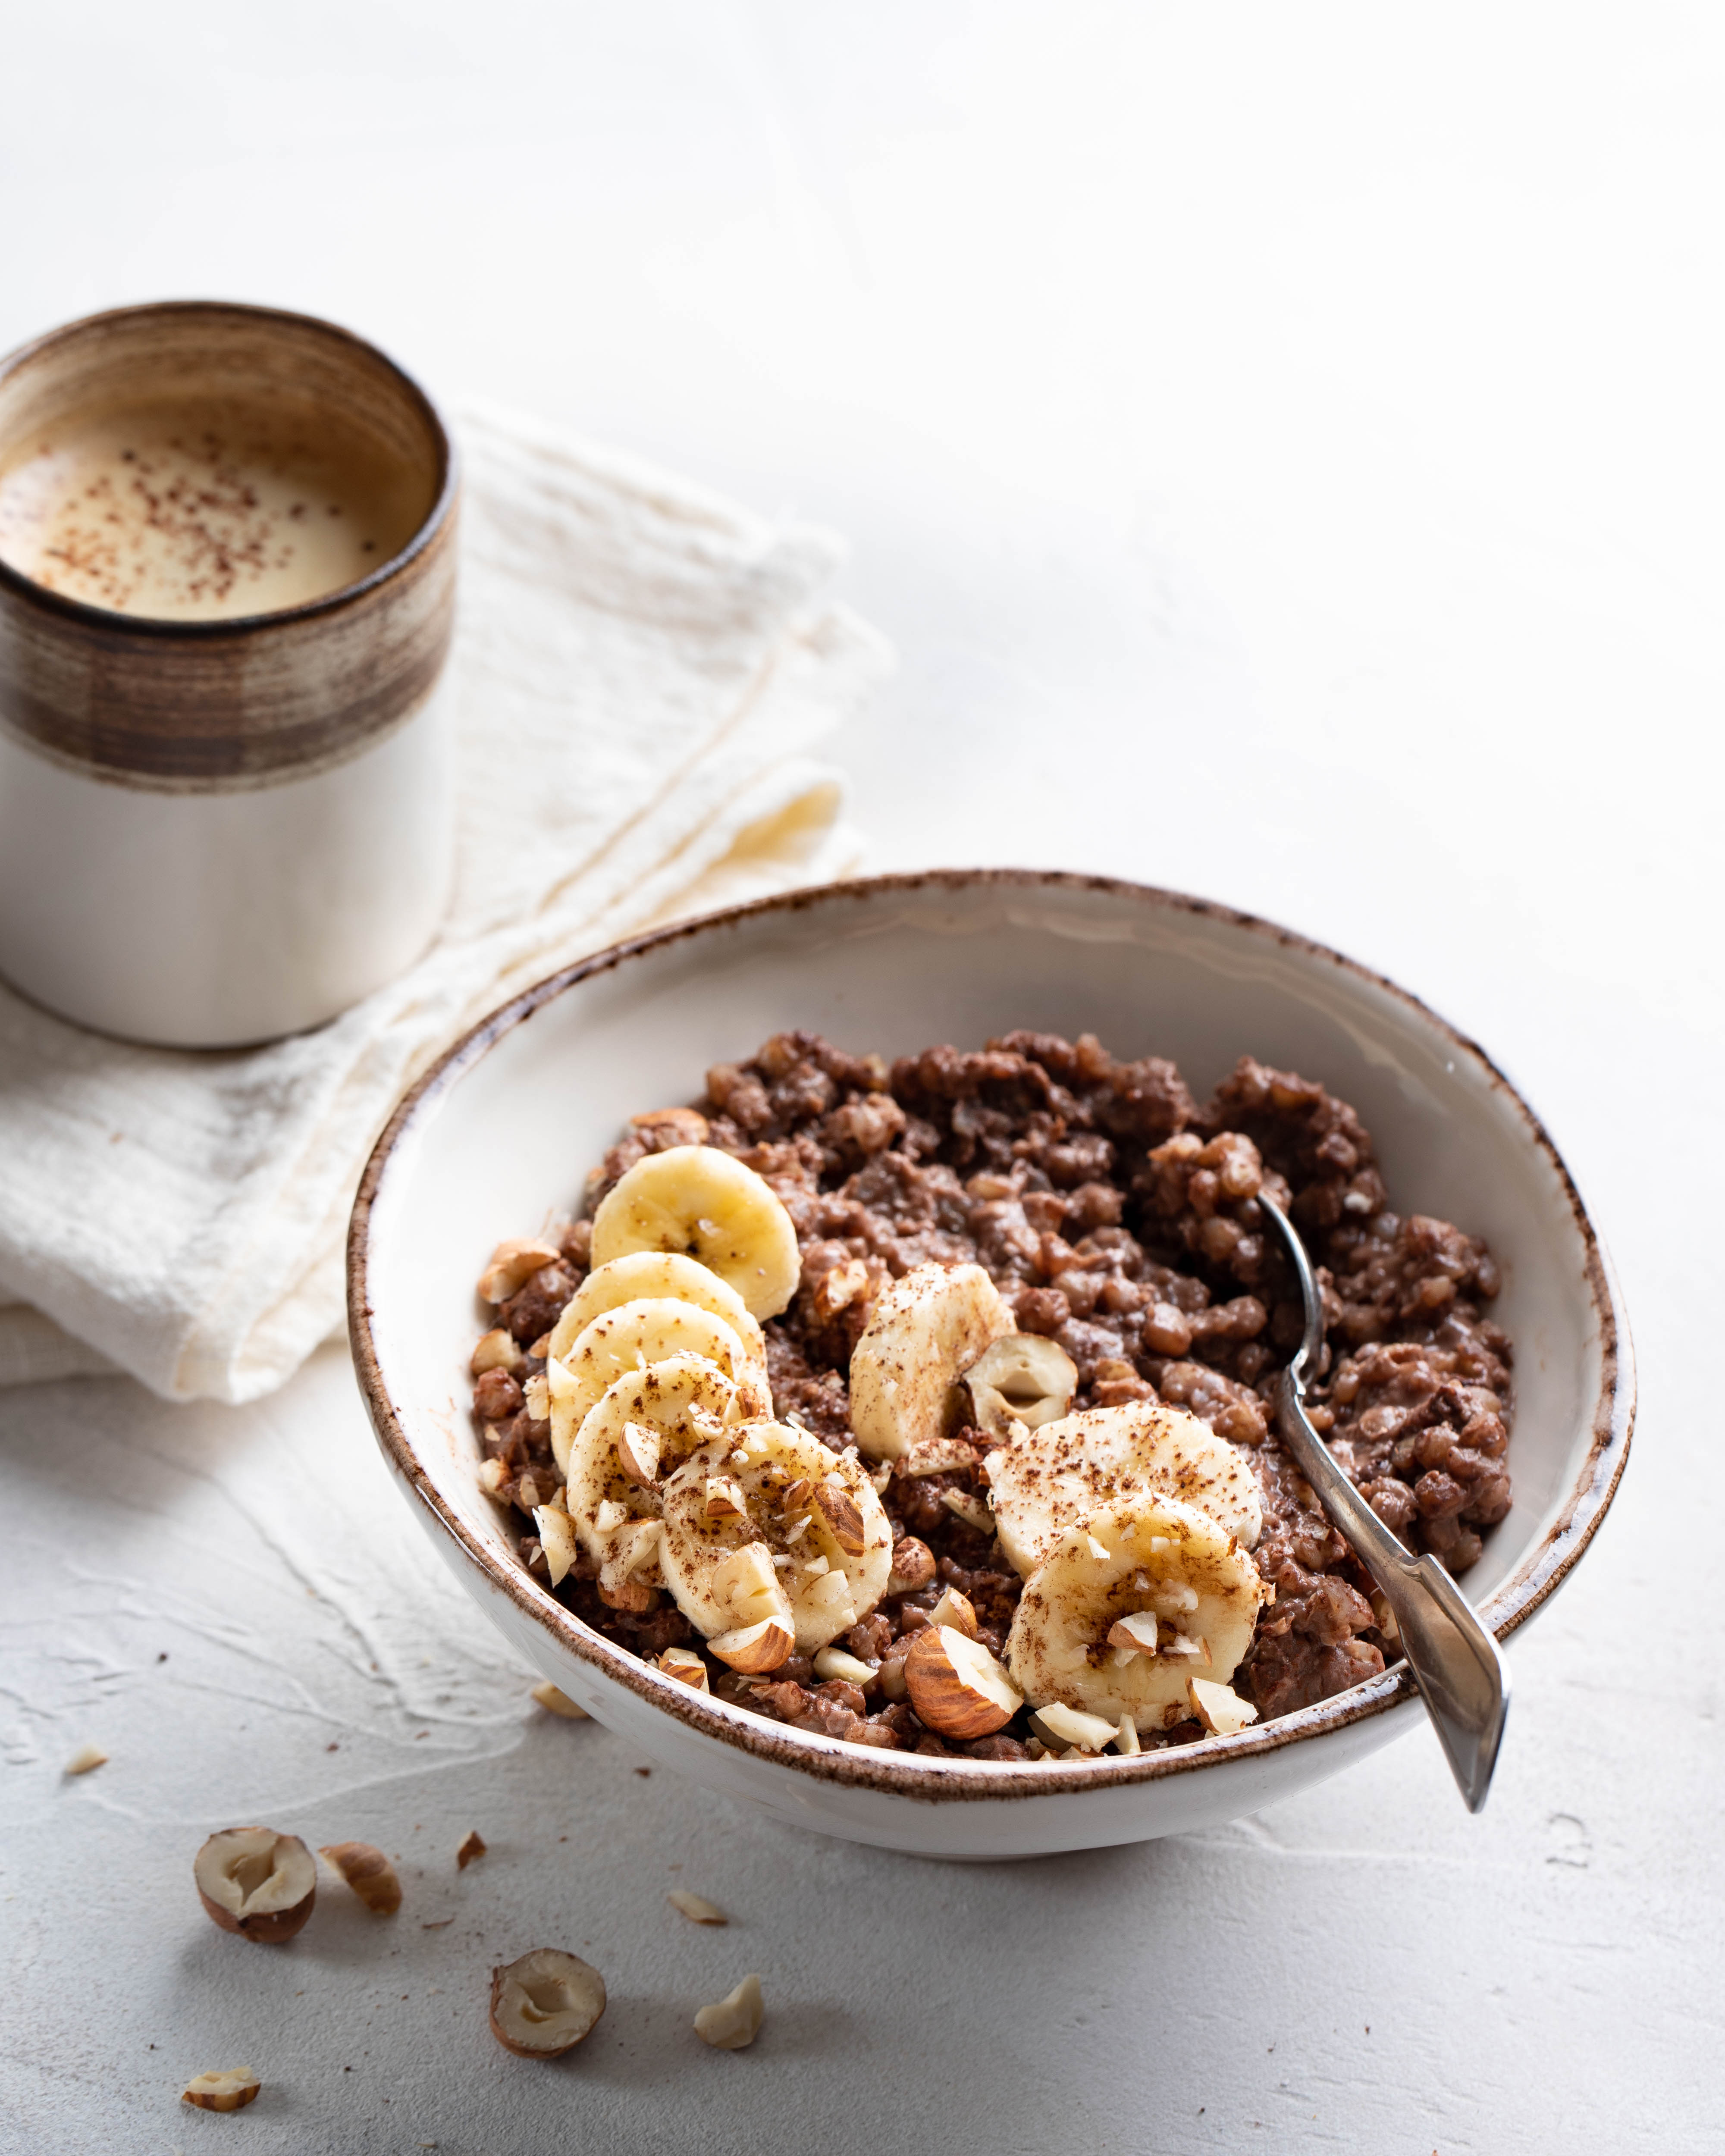
food, tableware, ingredient, dishware, kitchen utensil, recipe, cuisine, dish, serveware, muesli, drinkware, baked goods, plate, breakfast cereal, gluten, coffee, sweetness, superfood, Espressino, cup, produce, white coffee, granola, coffee cup, nut, dessert, dried fruit, cafe au lait, cuban espresso, dairy, baking, teacup, breakfast, nuts seeds, cappuccino, confectionery, finger food, mug, espresso, bowl, meal, milk, instant coffee, cereal, yuanyang, plant, Nut butter, comfort food, caffeine, snack, champurrado